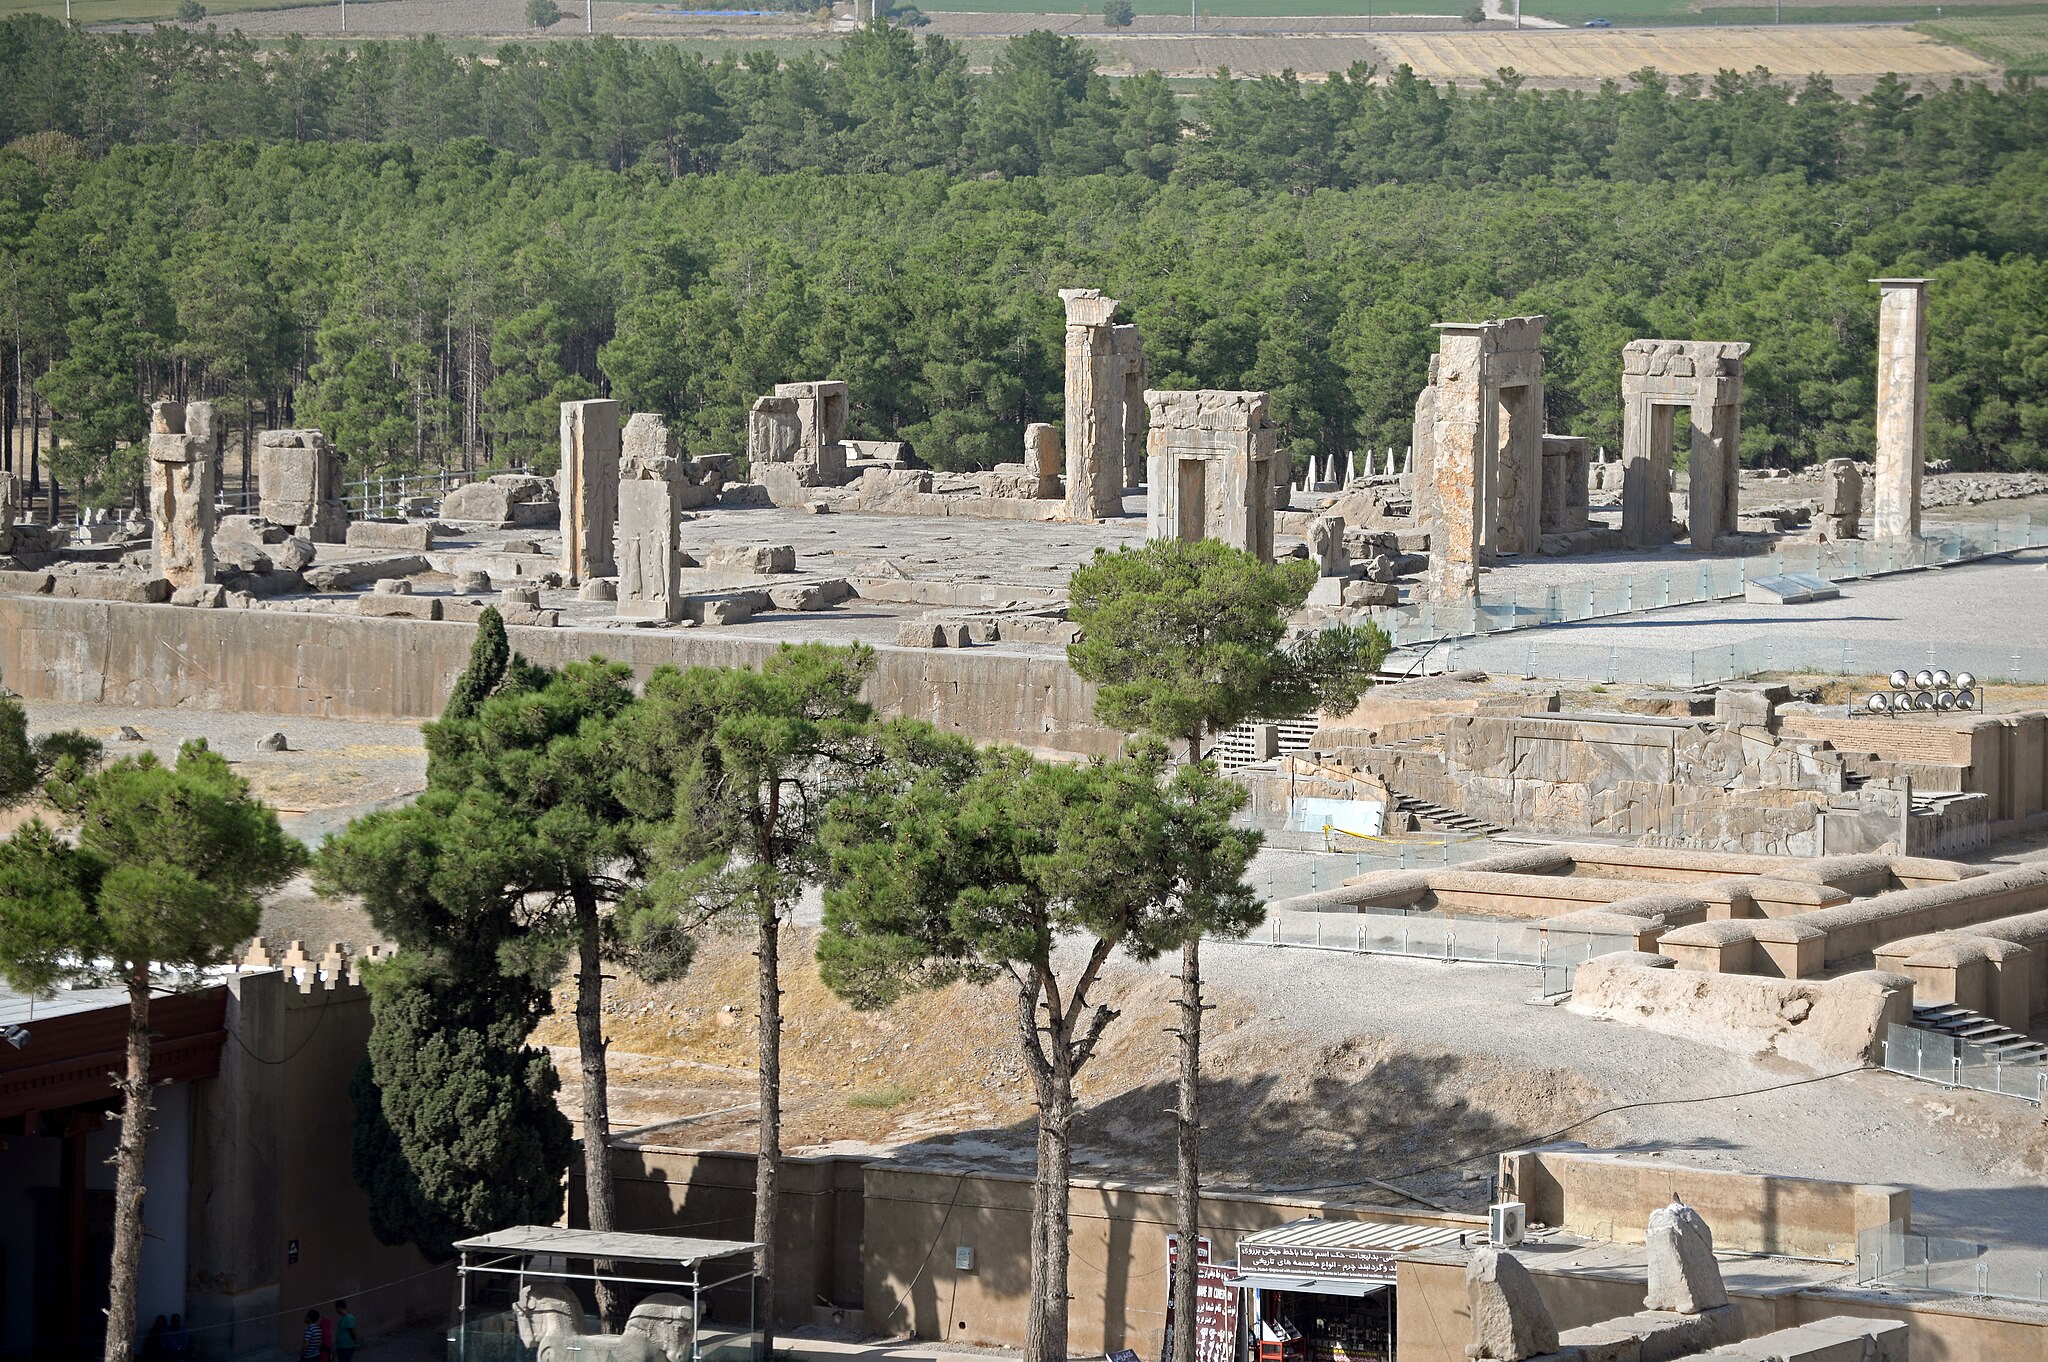
Title: Irnp030-Persepolis
Description: Iran in 2017 (photographed by Wojciech Kocot)
Date: 15 September 2017
Categories: Hadish Palace of Xerxes I, Uploaded with pattypan, Self-published work, 2017 in Persepolis, Eastern staircase of Hadish, Persepolis in 2017 (photographed by Wojciech Kocot)